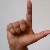
The image shows a hand gesture representing the letter 'L' in Indian Sign Language.